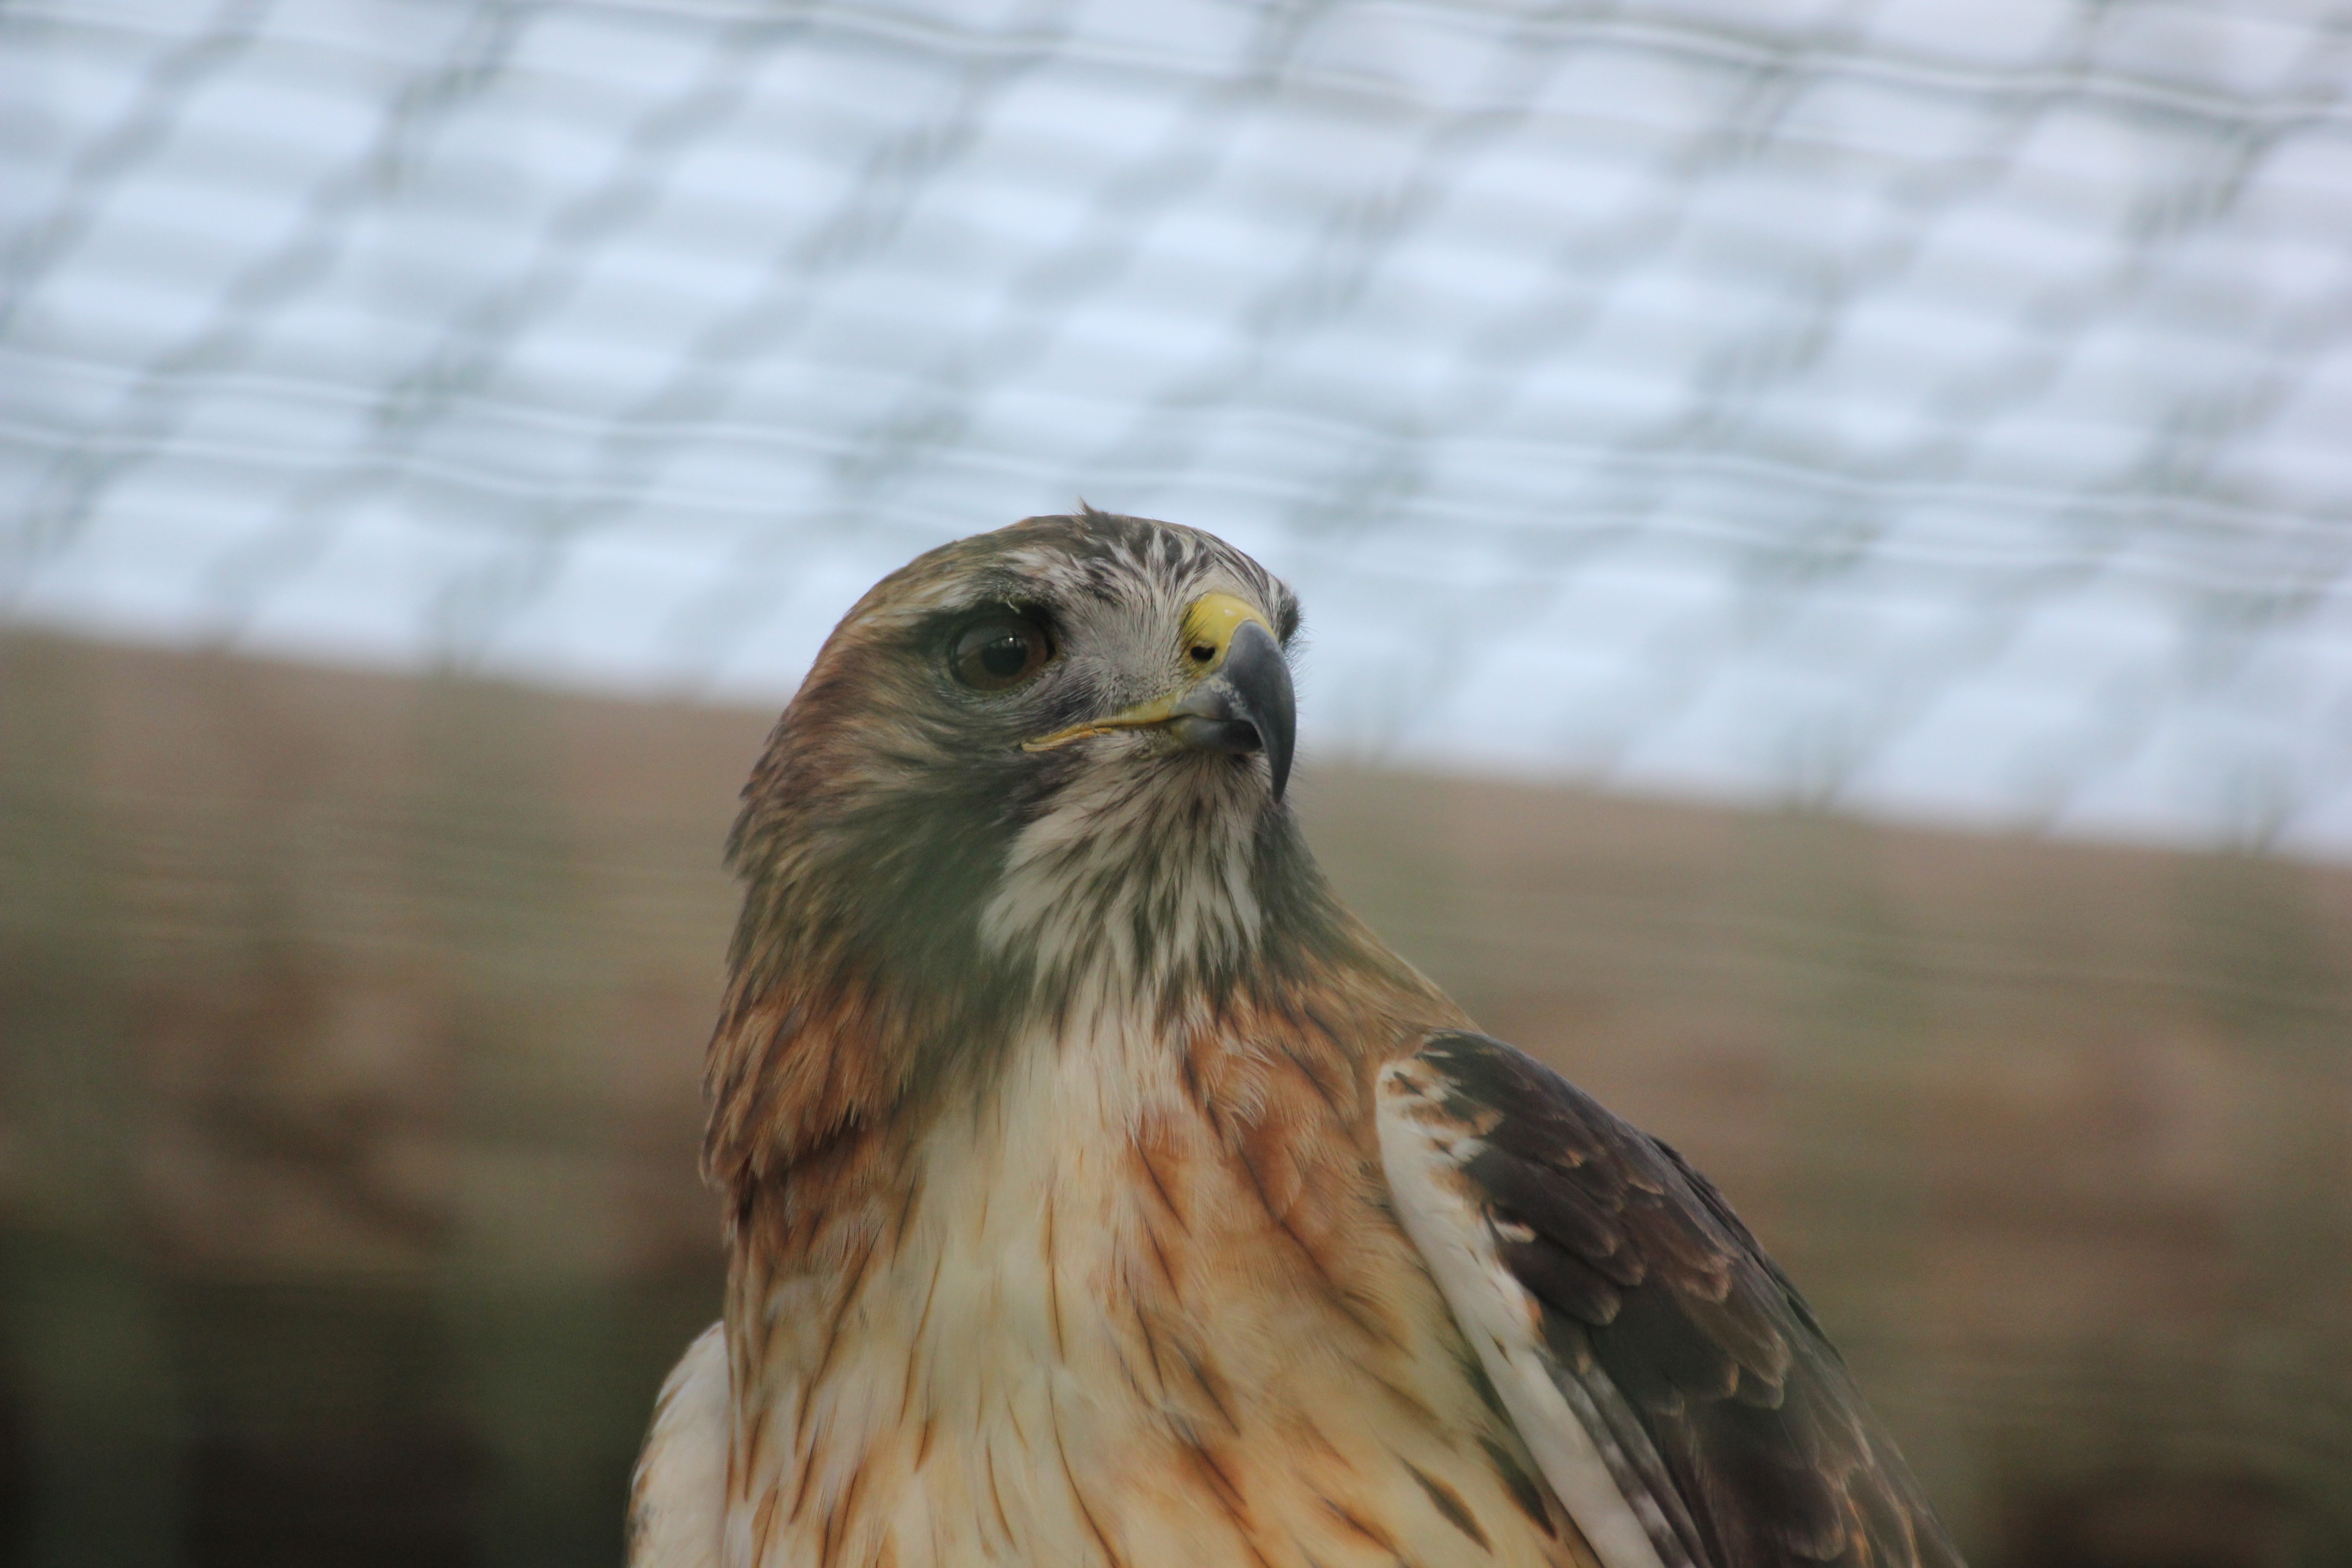
bird, wing, wildlife, beak, eagle, predator, hawk, fauna, raptor, bird of prey, close up, laying, vertebrate, falcon, buzzard, aquila, falco, accipitriformes